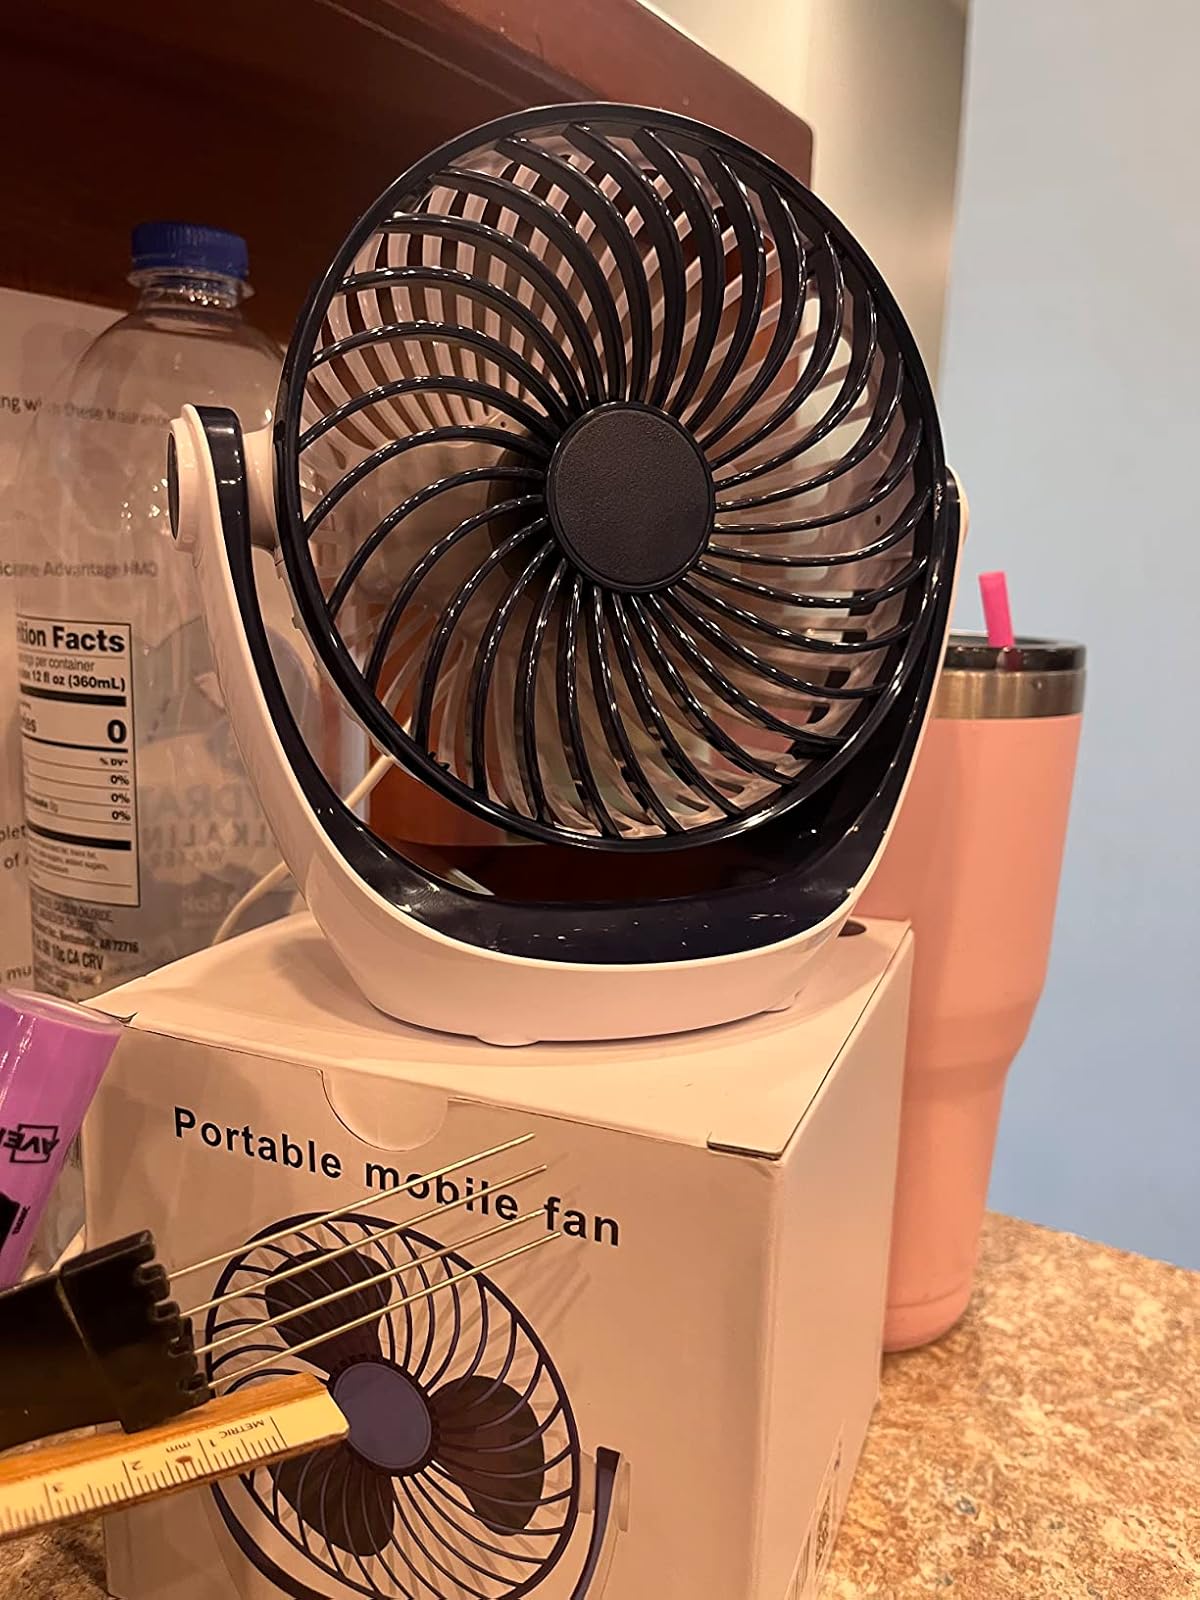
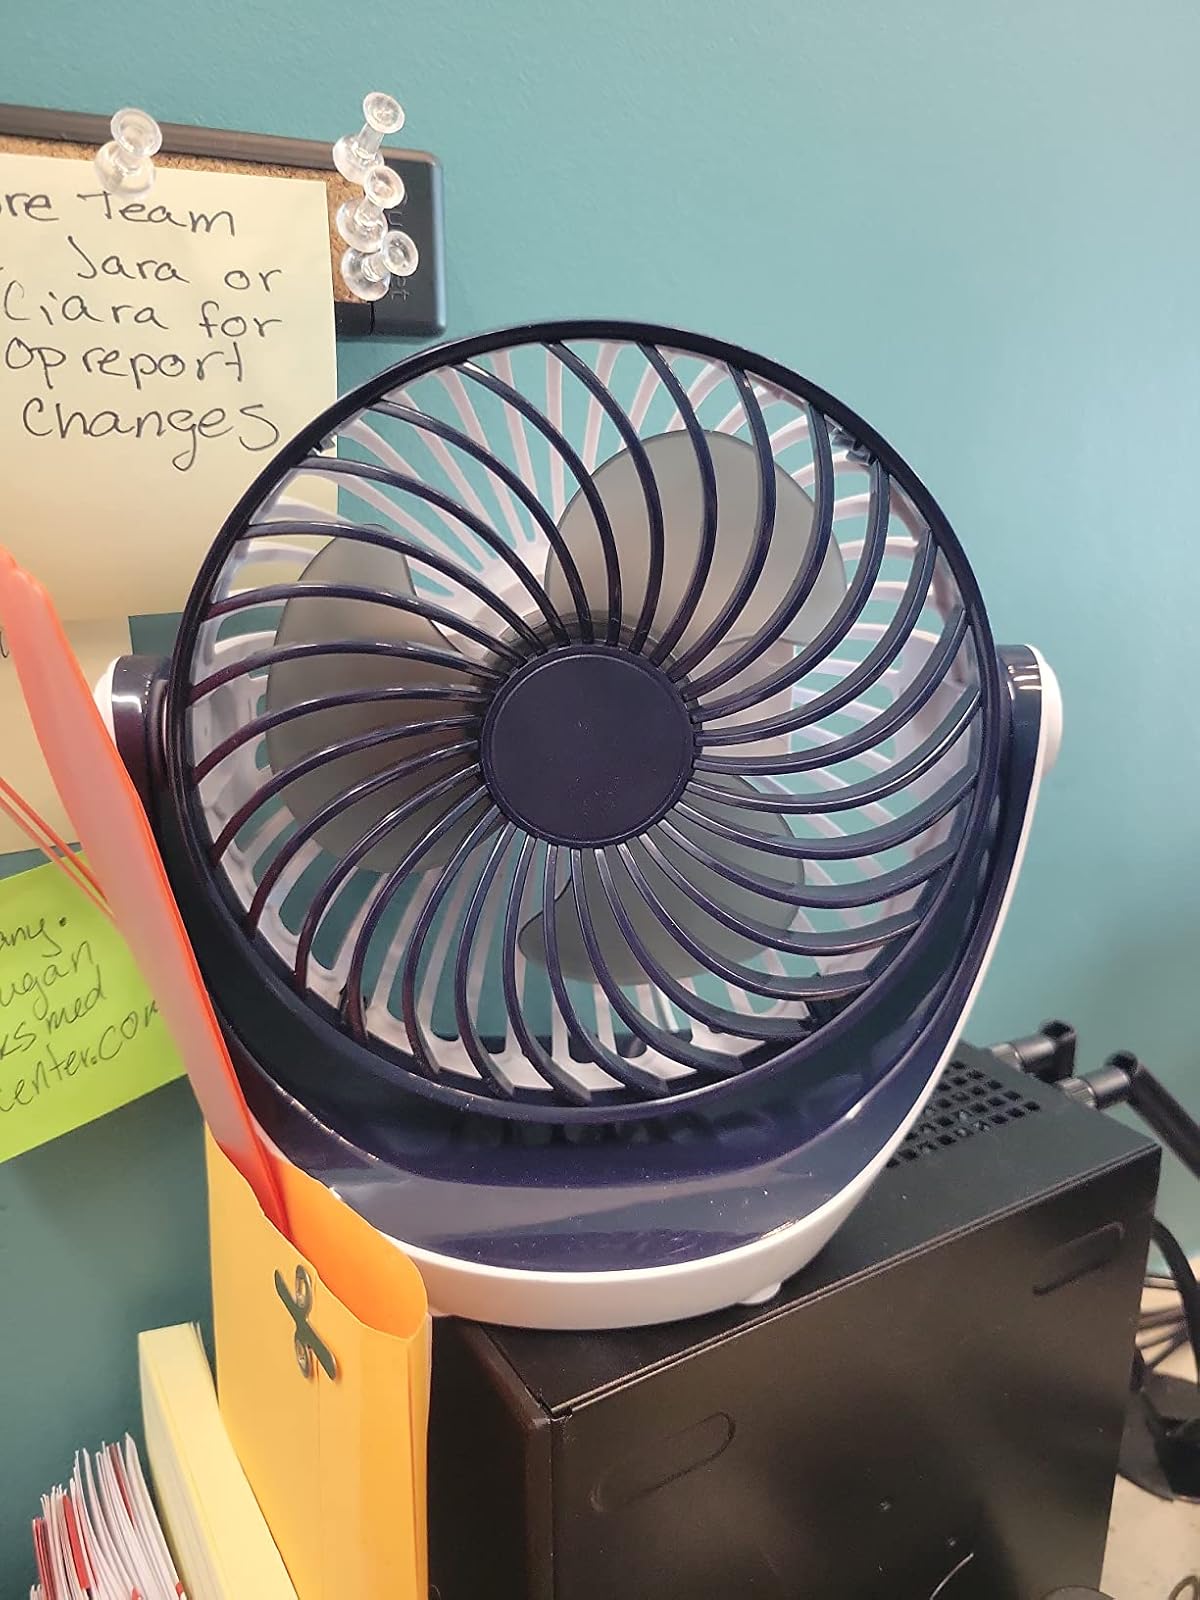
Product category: fan
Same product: yes